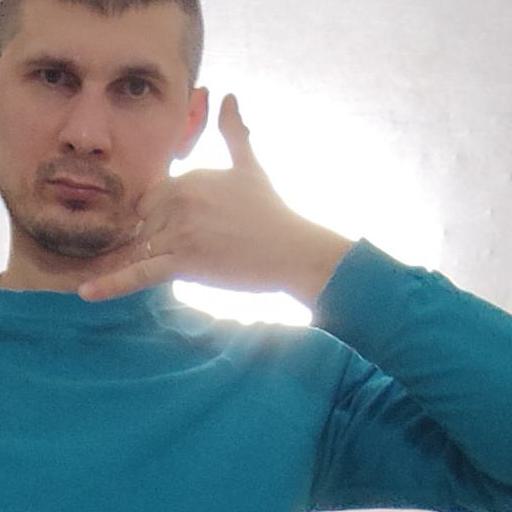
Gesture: call